Rodney Hide

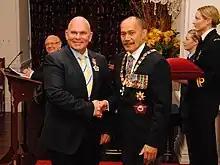
Hide (left), after his investiture as a Companion of the Queen's Service Order by the governor-general, Sir Jerry Mateparae, at Government House, Wellington, on 23 May 2013

In December 2011 Hide was granted the right to retain the title of The Honourable in recognition of his term as a Member of the Executive Council of New Zealand. He was also appointed a Companion of the Queen's Service Order in the 2013 New Year Honours, for services as a member of Parliament.